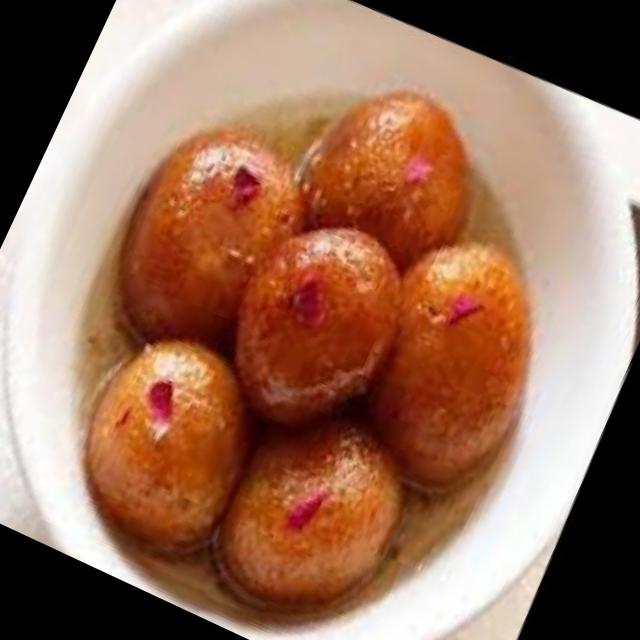
Dish: gulab_jamun